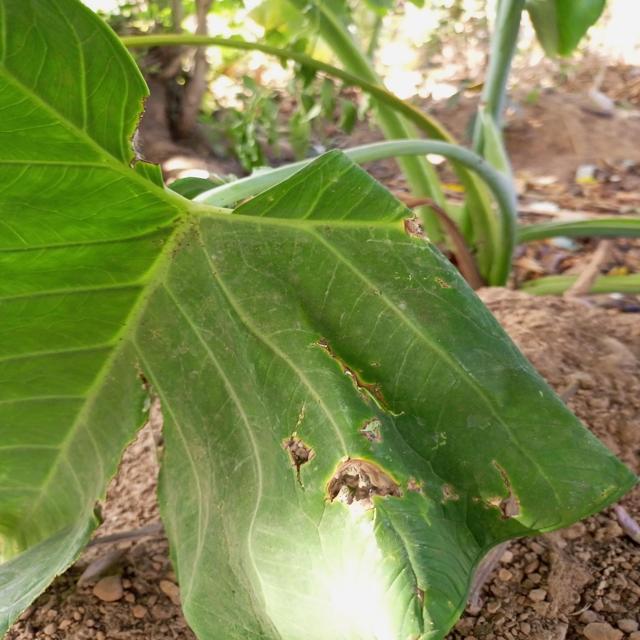
Label: Late_Blight